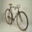
Label: bicycle